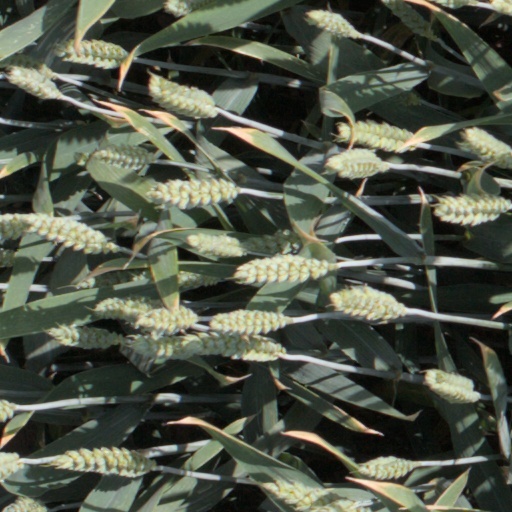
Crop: wheat